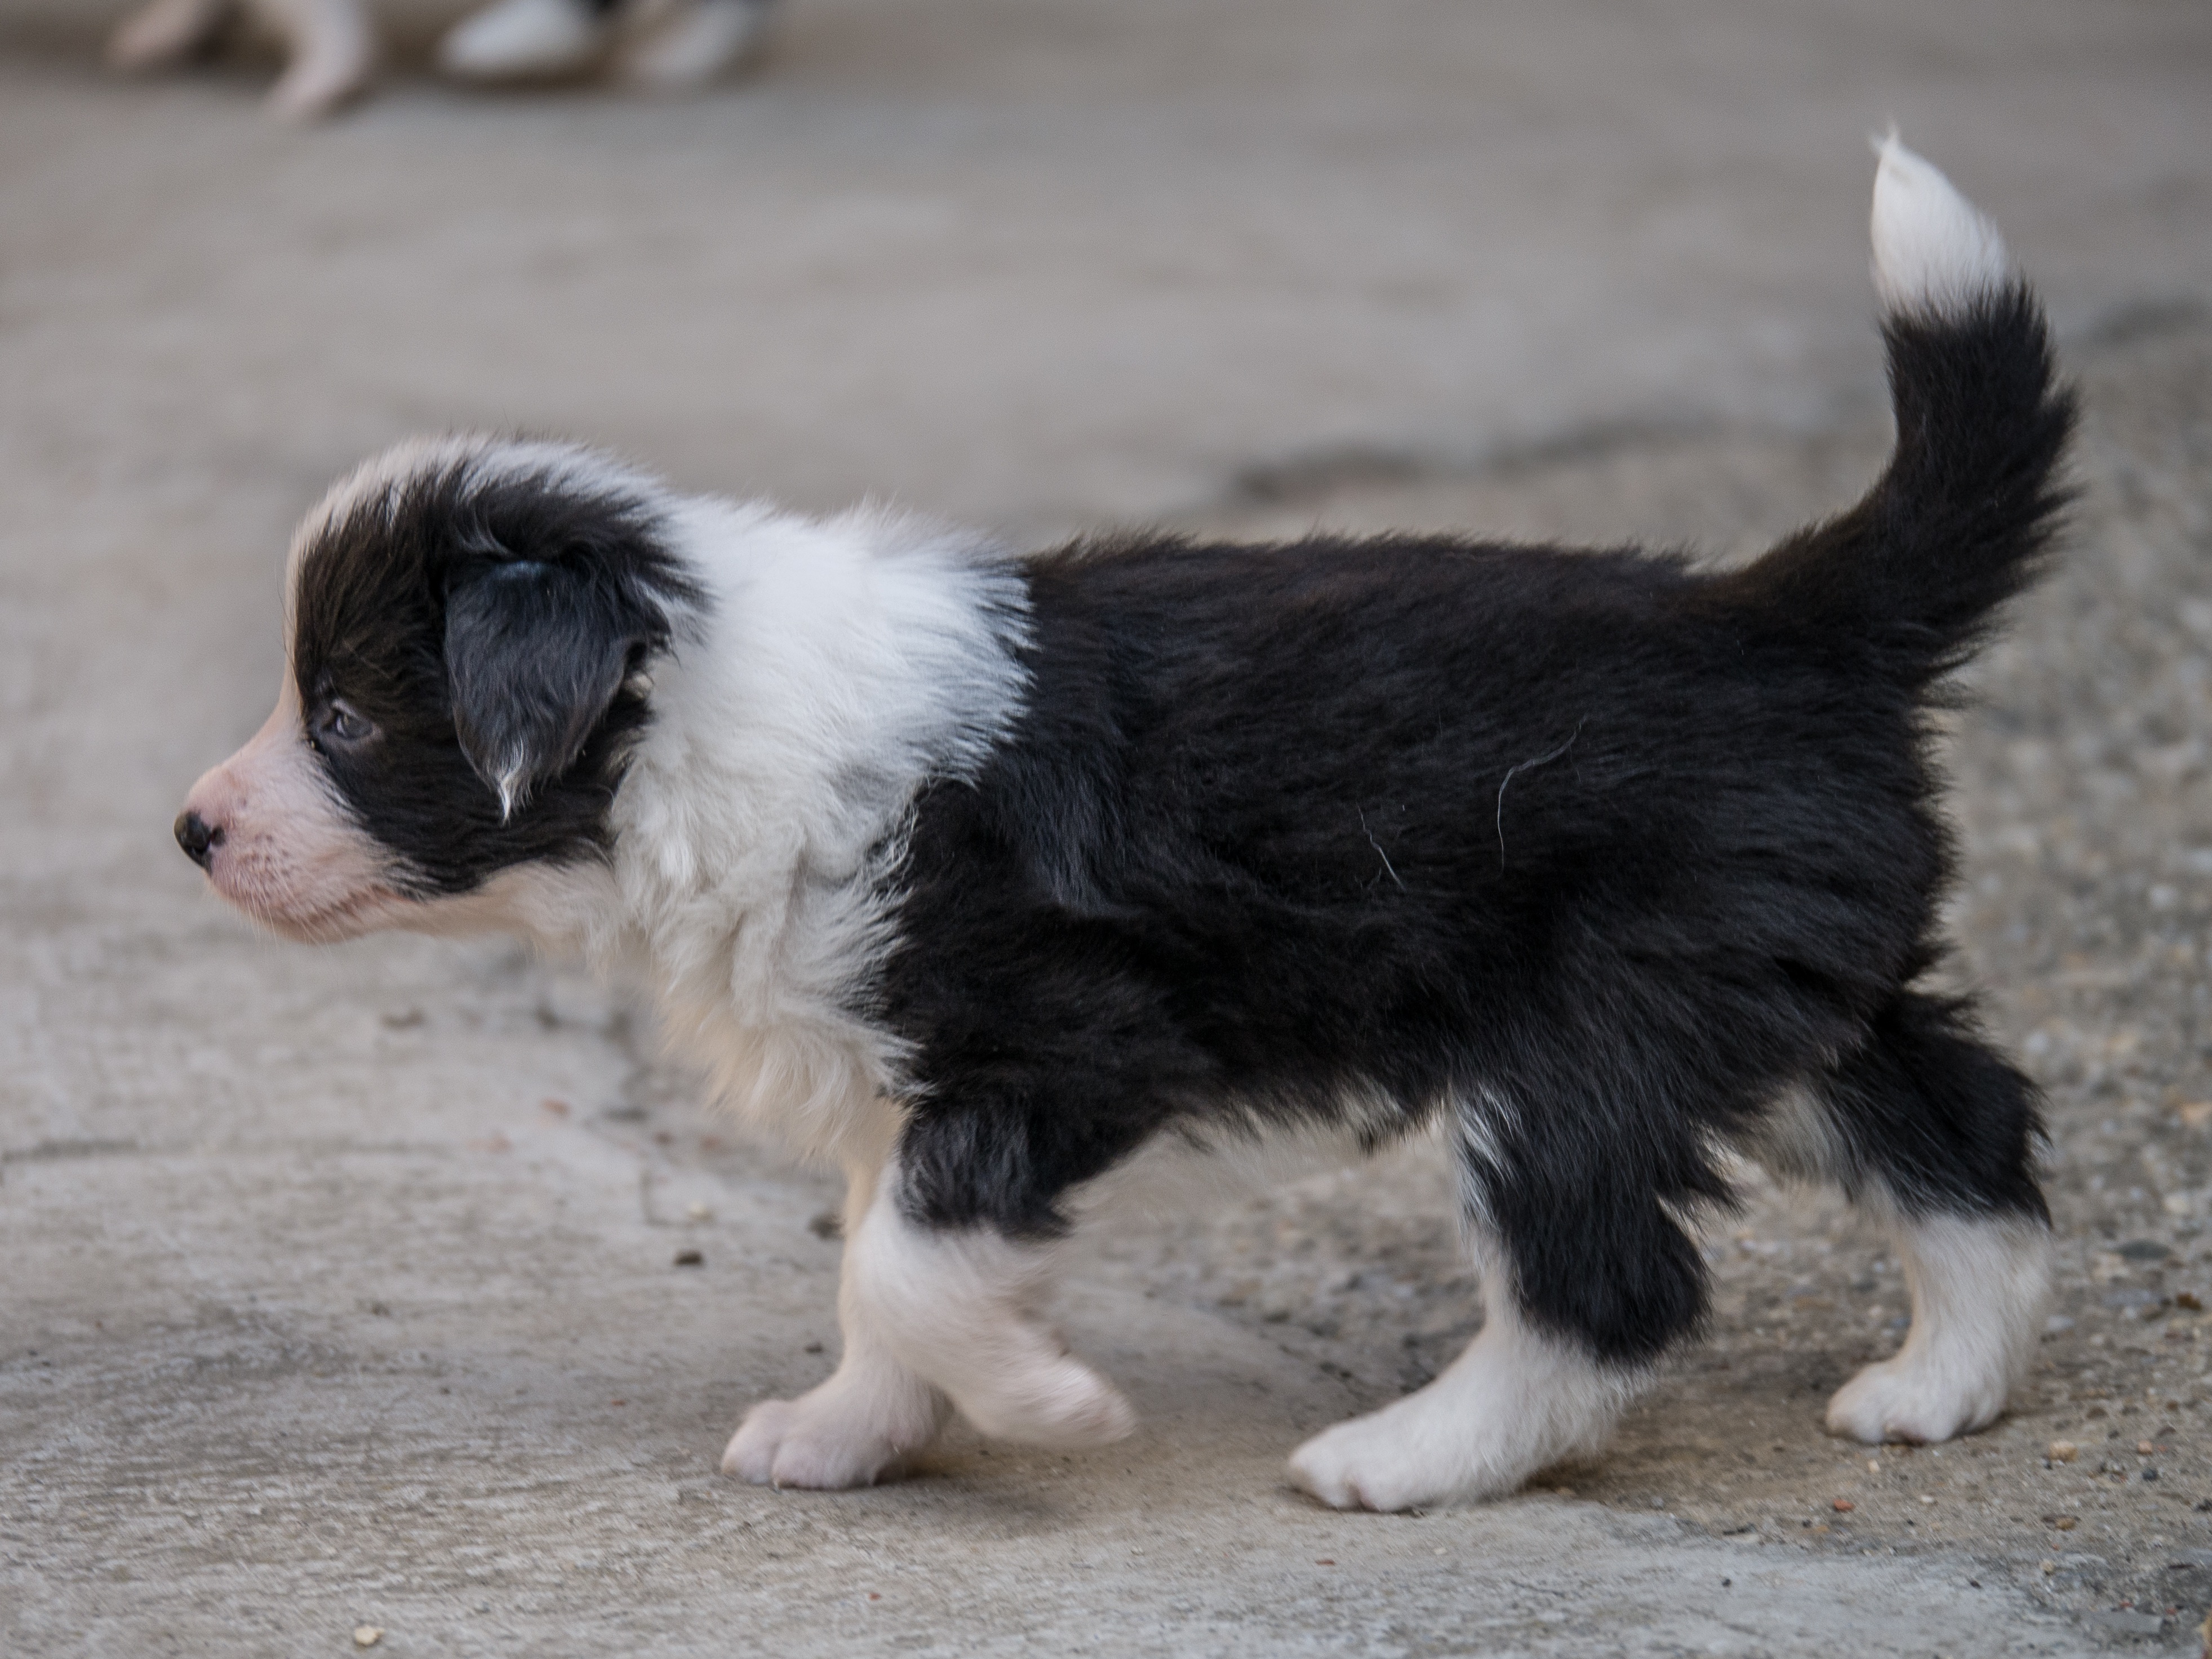
puppy, dog, mammal, border collie, vertebrate, dog breed, tibetan terrier, havanese, dog like mammal, carnivoran, miniature australian shepherd, dog crossbreeds, bearded collie, stabyhoun, polish lowland sheepdog, old english sheepdog, english shepherd